M4 autocannon

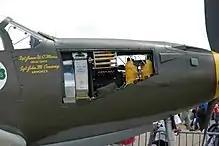
P-39Q Airacobra weapons bay showing the M4 cannon's "horse-collar" drum magazine

The 37 mm cannon was disliked by pilots for its low muzzle velocity, resulting in more pronounced drop than other contemporary weapons.